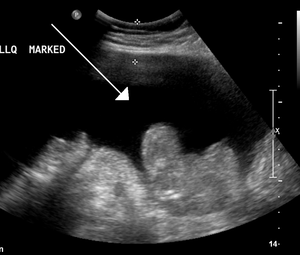
Une ascite, ou épanchement liquidien intra-abdominal, est une accumulation de liquide dans l'abdomen, plus précisément dans la cavité péritonéale. Souvent causée par une cirrhose, elle peut survenir chez des patients souffrant d'insuffisance cardiaque ou de cancer. Environ 10 % des patients cirrhotiques ont une ascite. En 2013, l'échographie abdominale est la méthode de référence pour le diagnostic d'ascite.